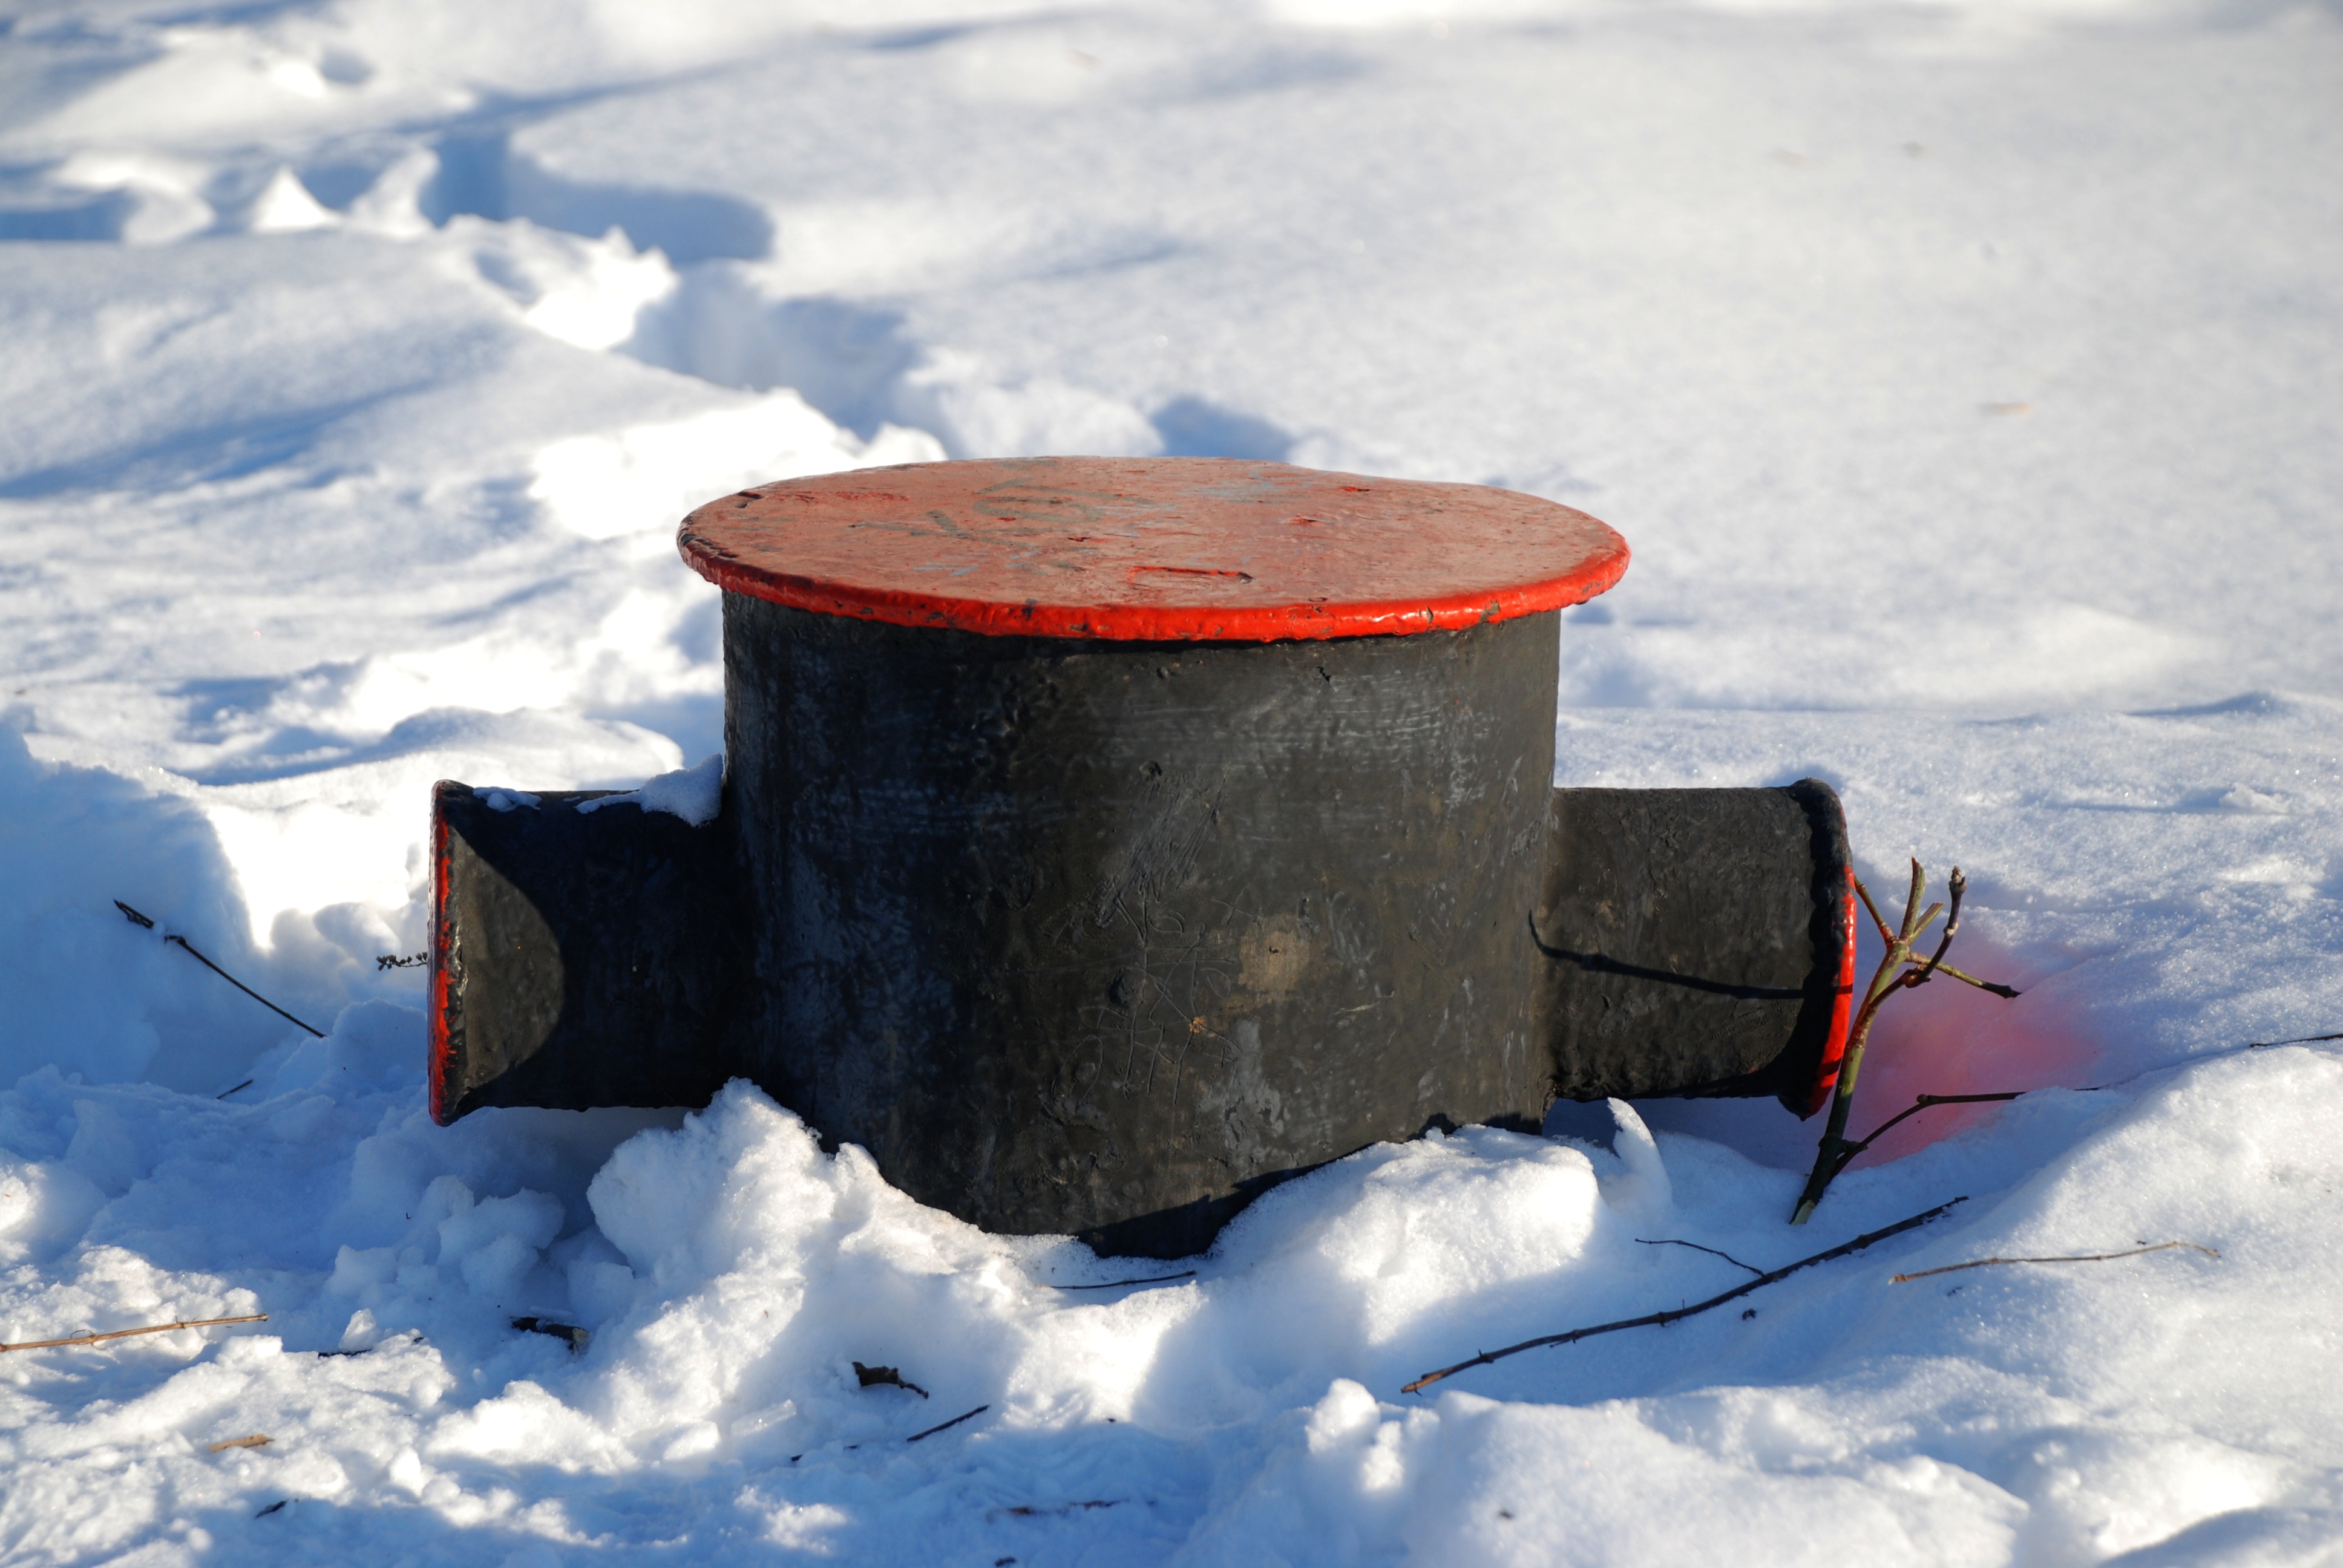
snow, winter, ice, weather, blue, nikon, season, channel, russia, d80, nikond80, moscowregion, moscowchannel, moscowvolgachannel, freezing, atmosphere of earth, geological phenomenon